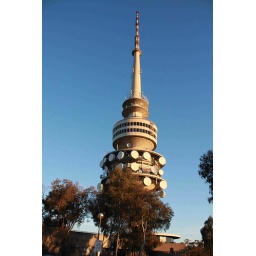
CAN065-Telstra telecom tower on a hill in Canberra